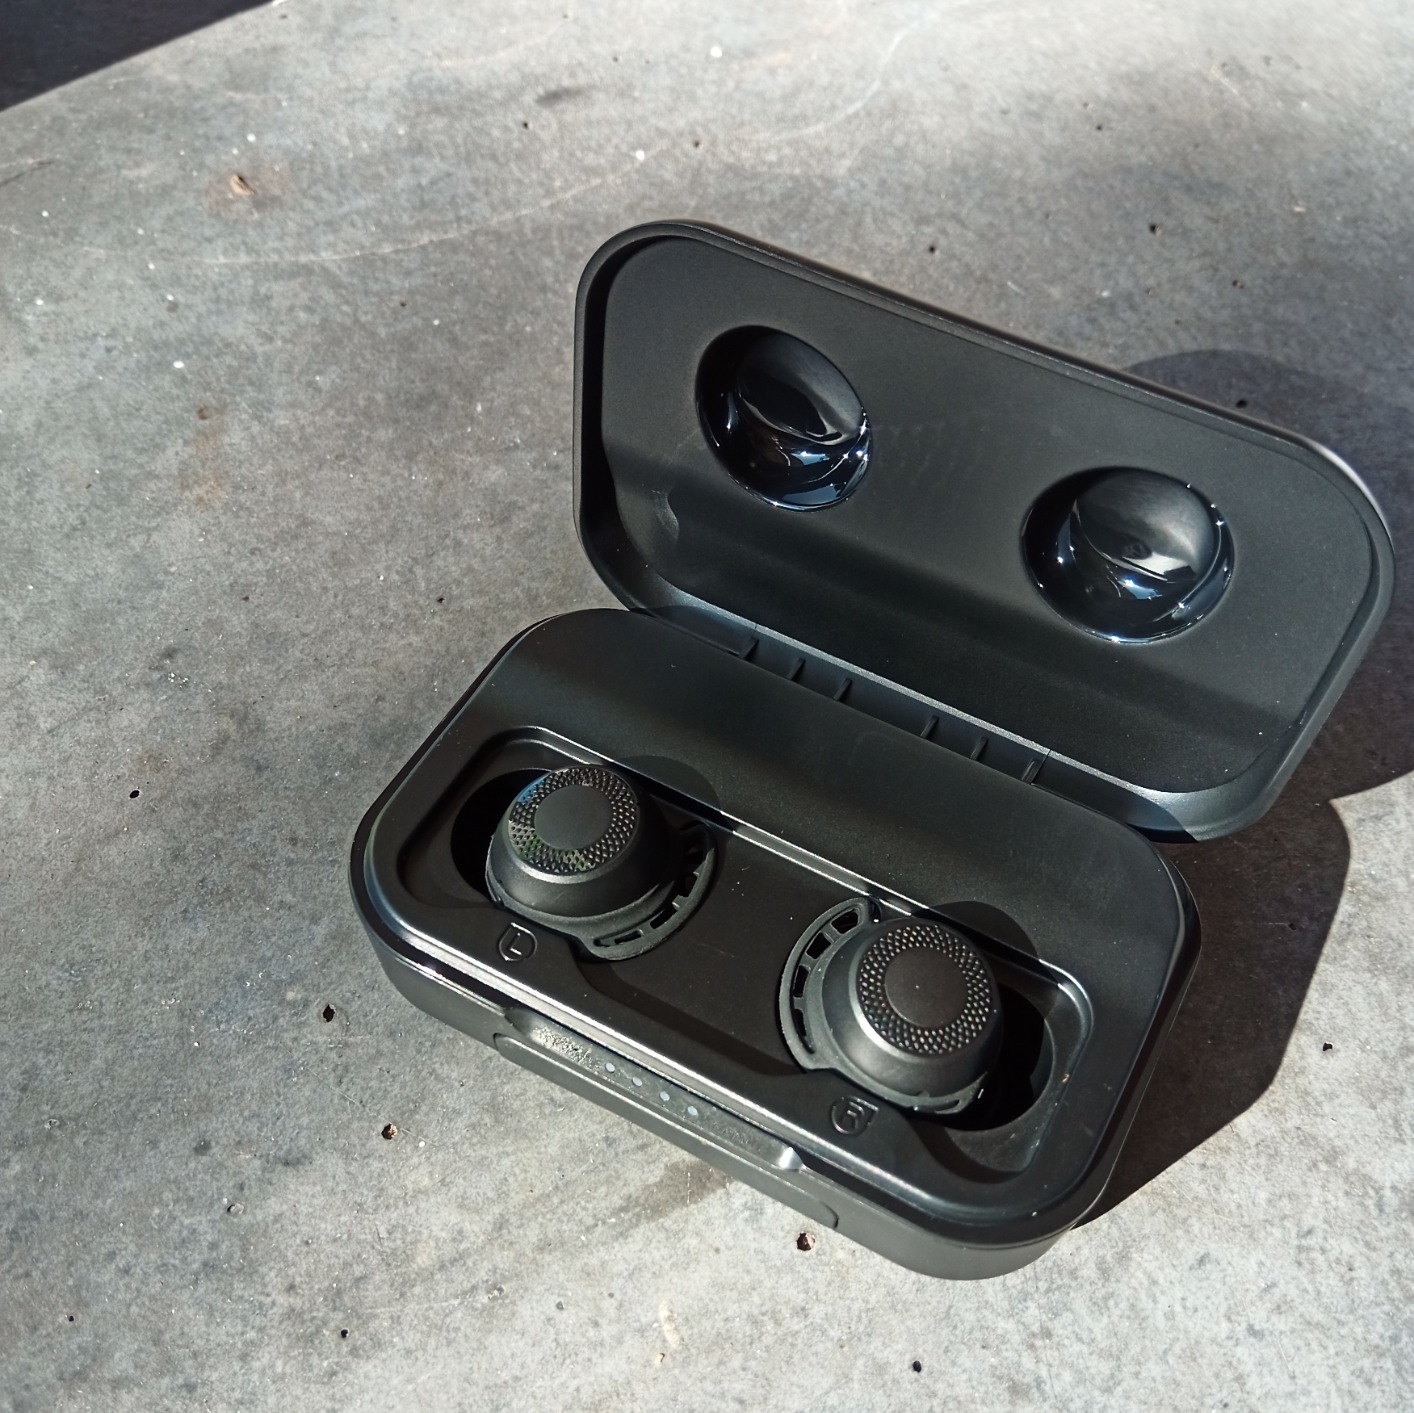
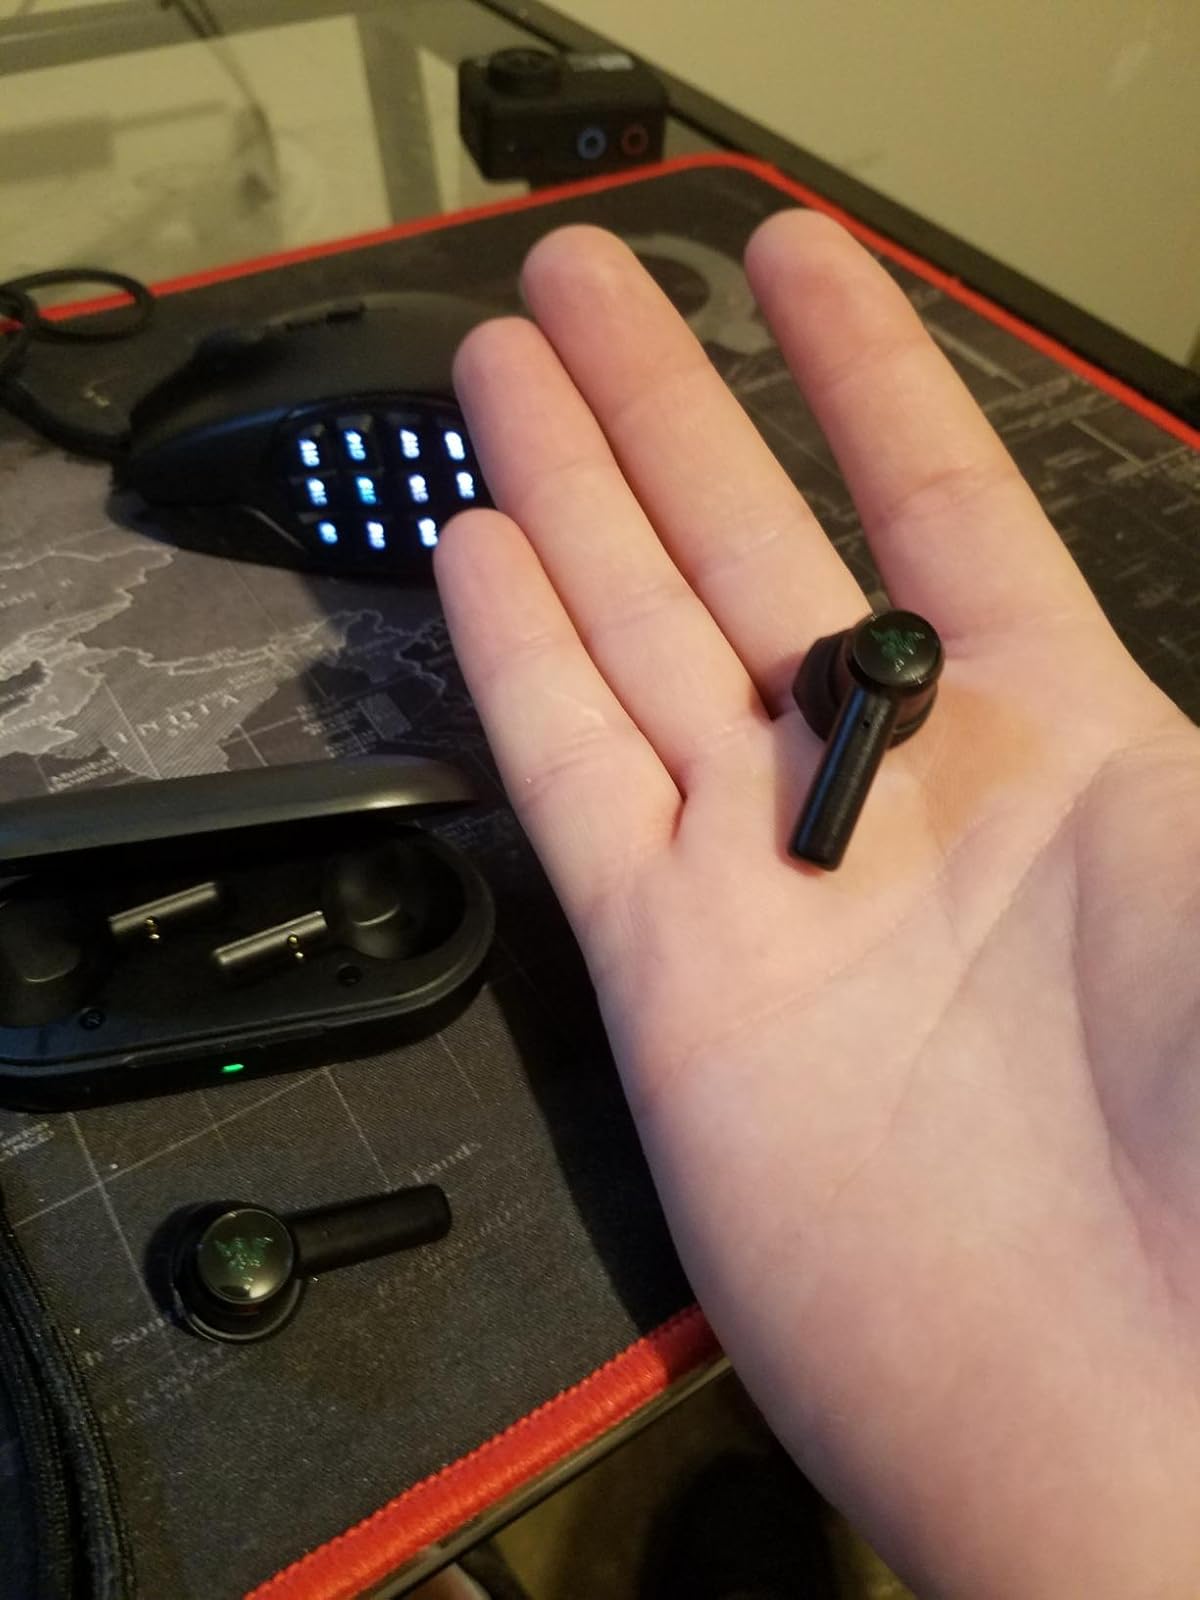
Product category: earbuds
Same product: no